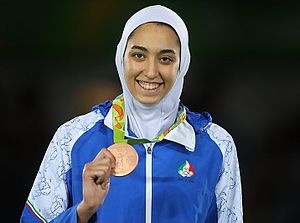
Kimia Alizadeh
Kimia Alizadeh Zonouzi er en iransk taekwondoudøver.